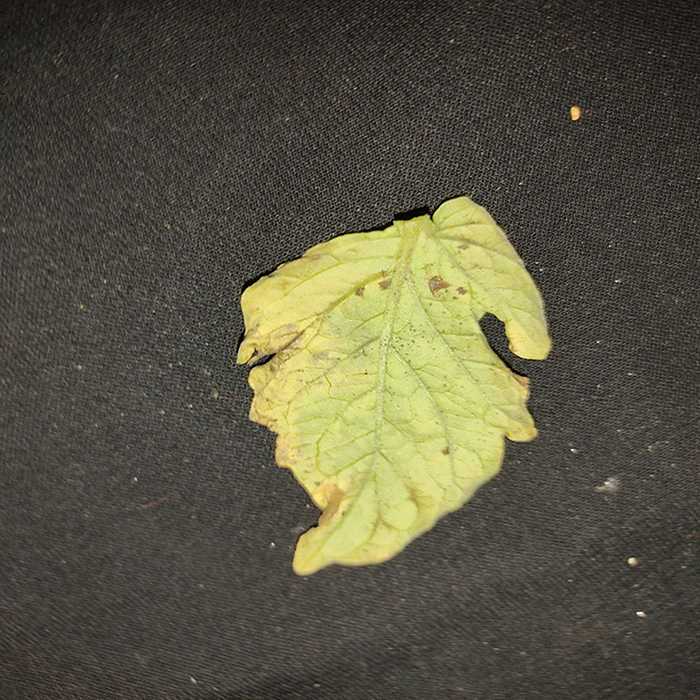
Plant: Tomato
Label: Tomato Bacterial spot